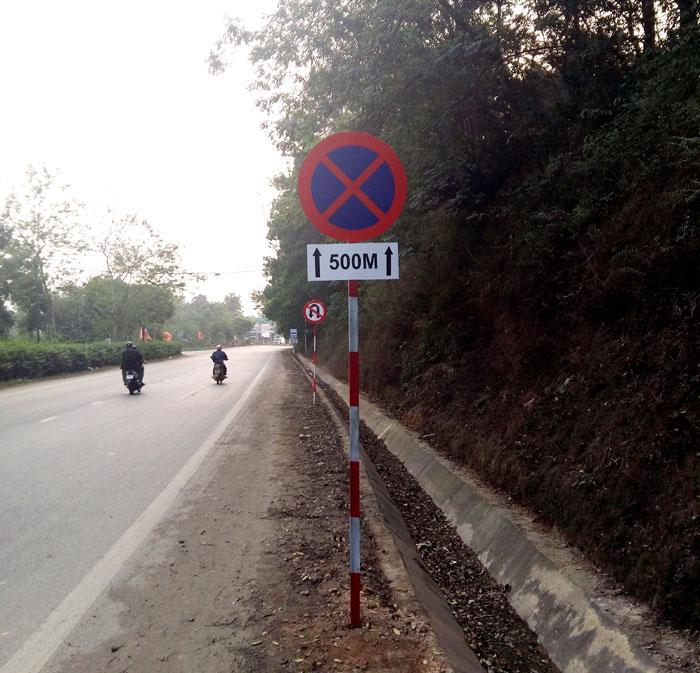
biển báo giao thông ở phía gần trong khung hình thì có viền đỏ và nền xanh dương